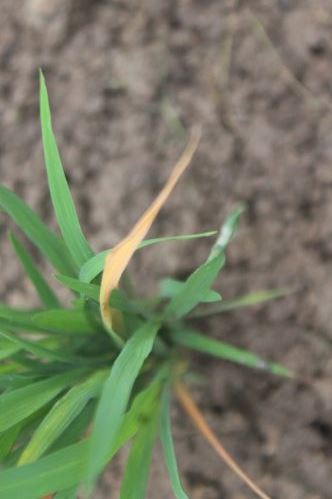
Disease: Tungro